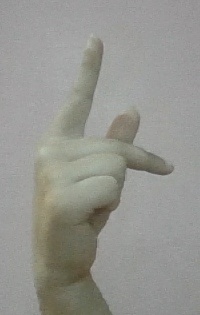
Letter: dha